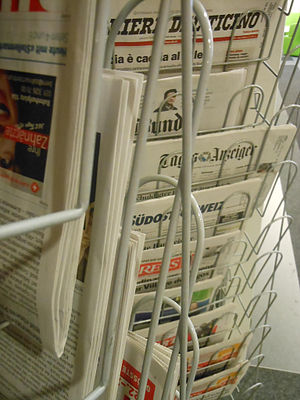
Dagblad
Dagblade til salg i Schweiz
Et dagblad er en avis, der udkommer dagligt – i nogle tilfælde dog ikke søndag eller weekend, som for eksempel Dagbladet Børsen. Betegnelsen anvendes ofte i titlerne for især lokale aviser. For eksempel Helsingør Dagblad, Fredericia Dagblad og Kristeligt Dagblad.